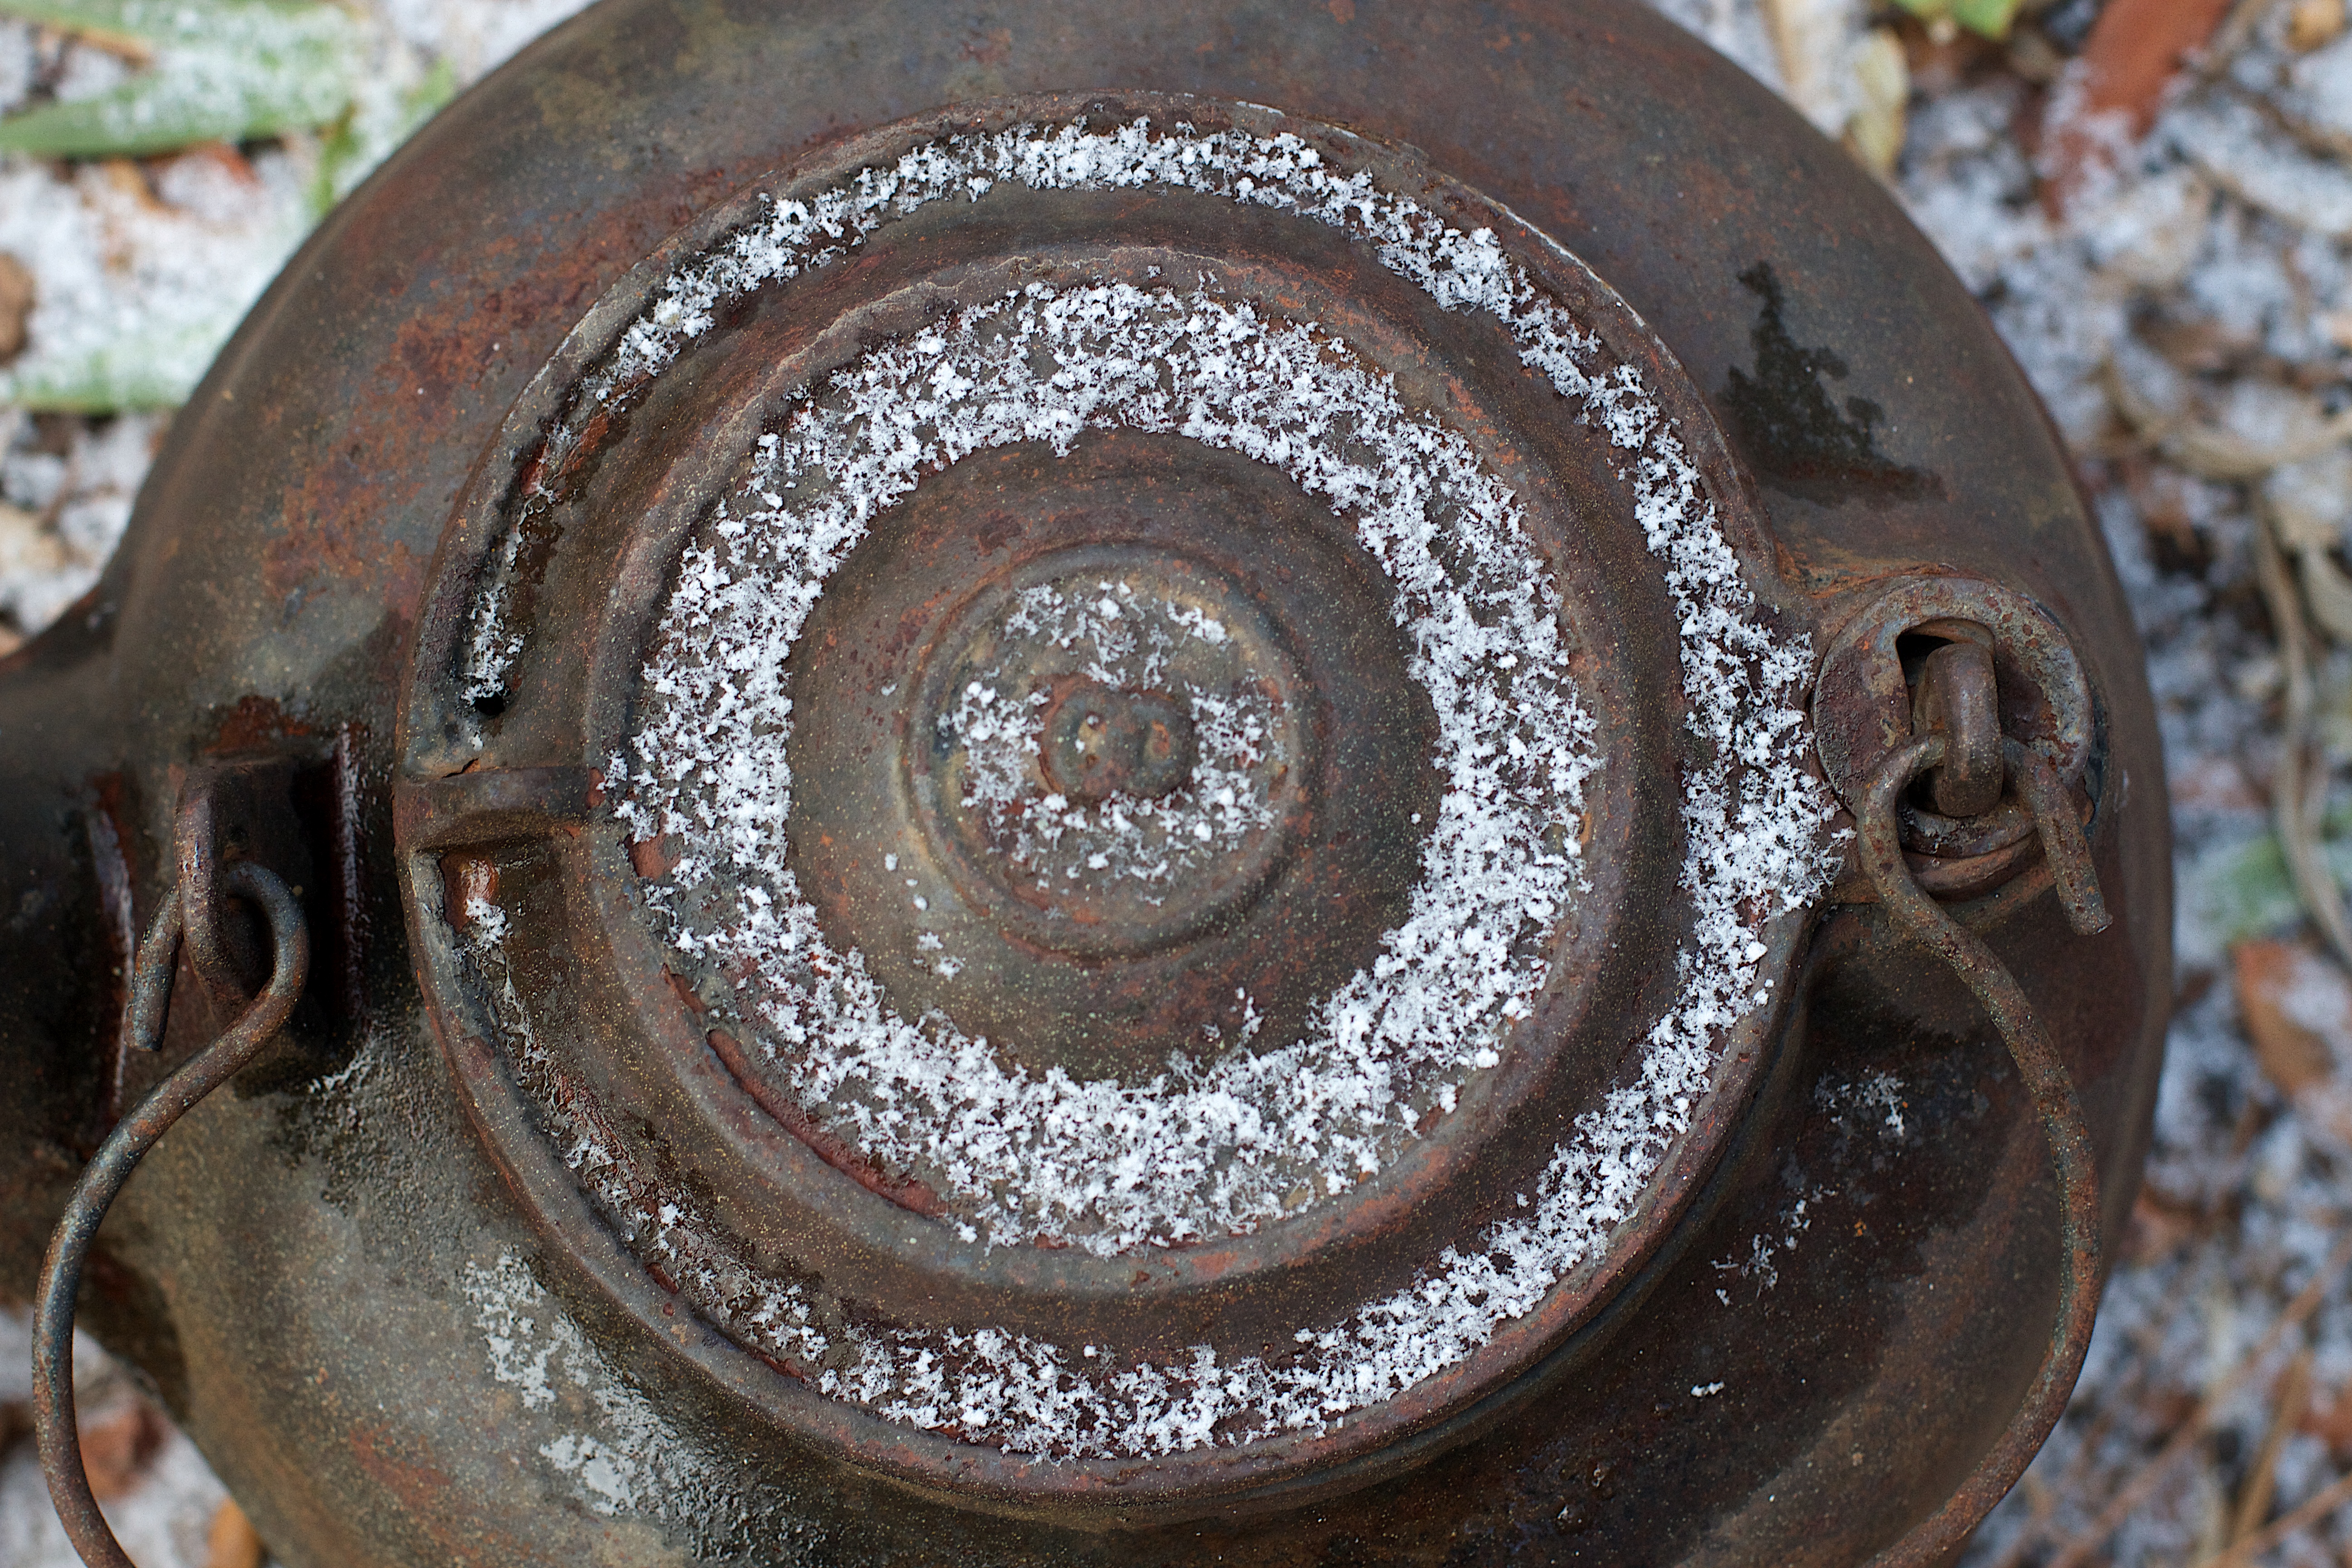
antique, wheel, metal, material, iron, man made object